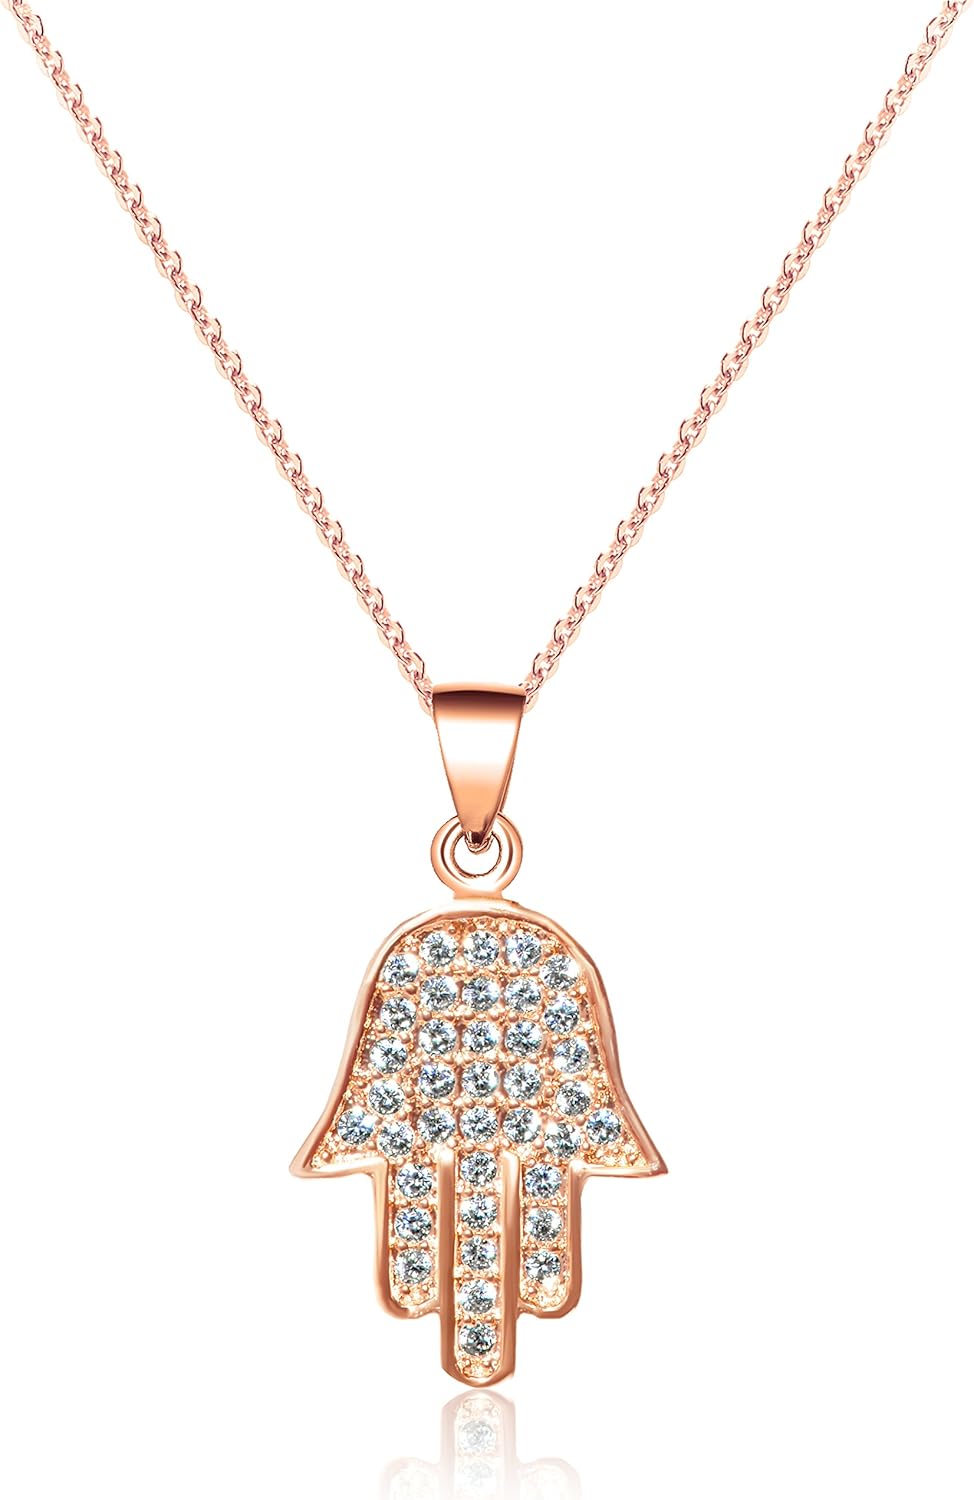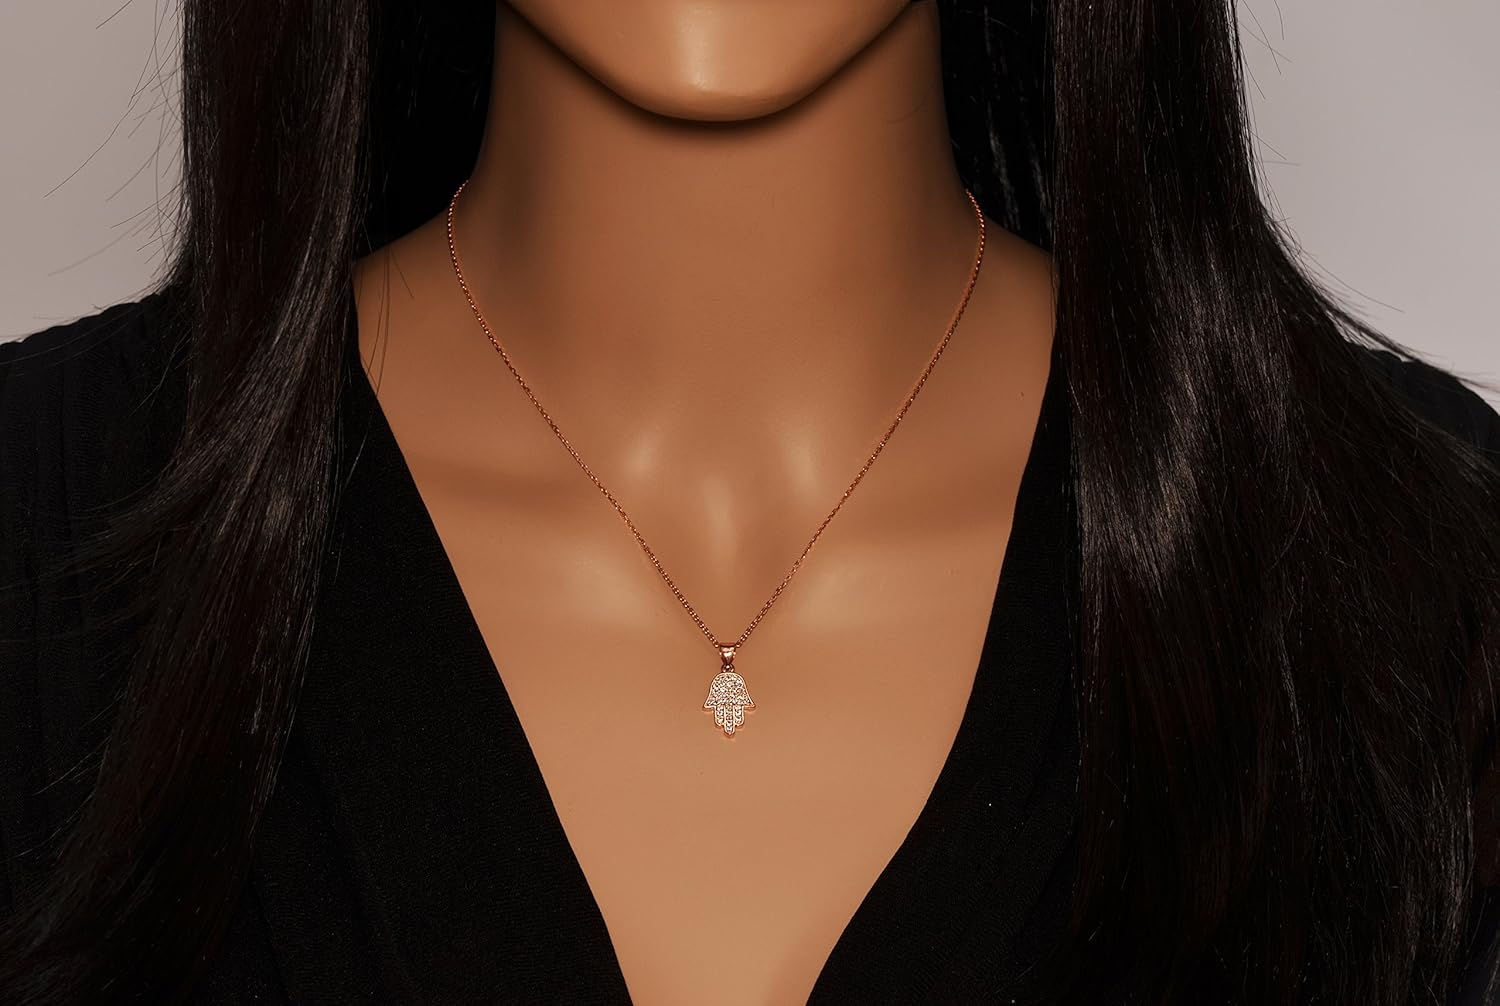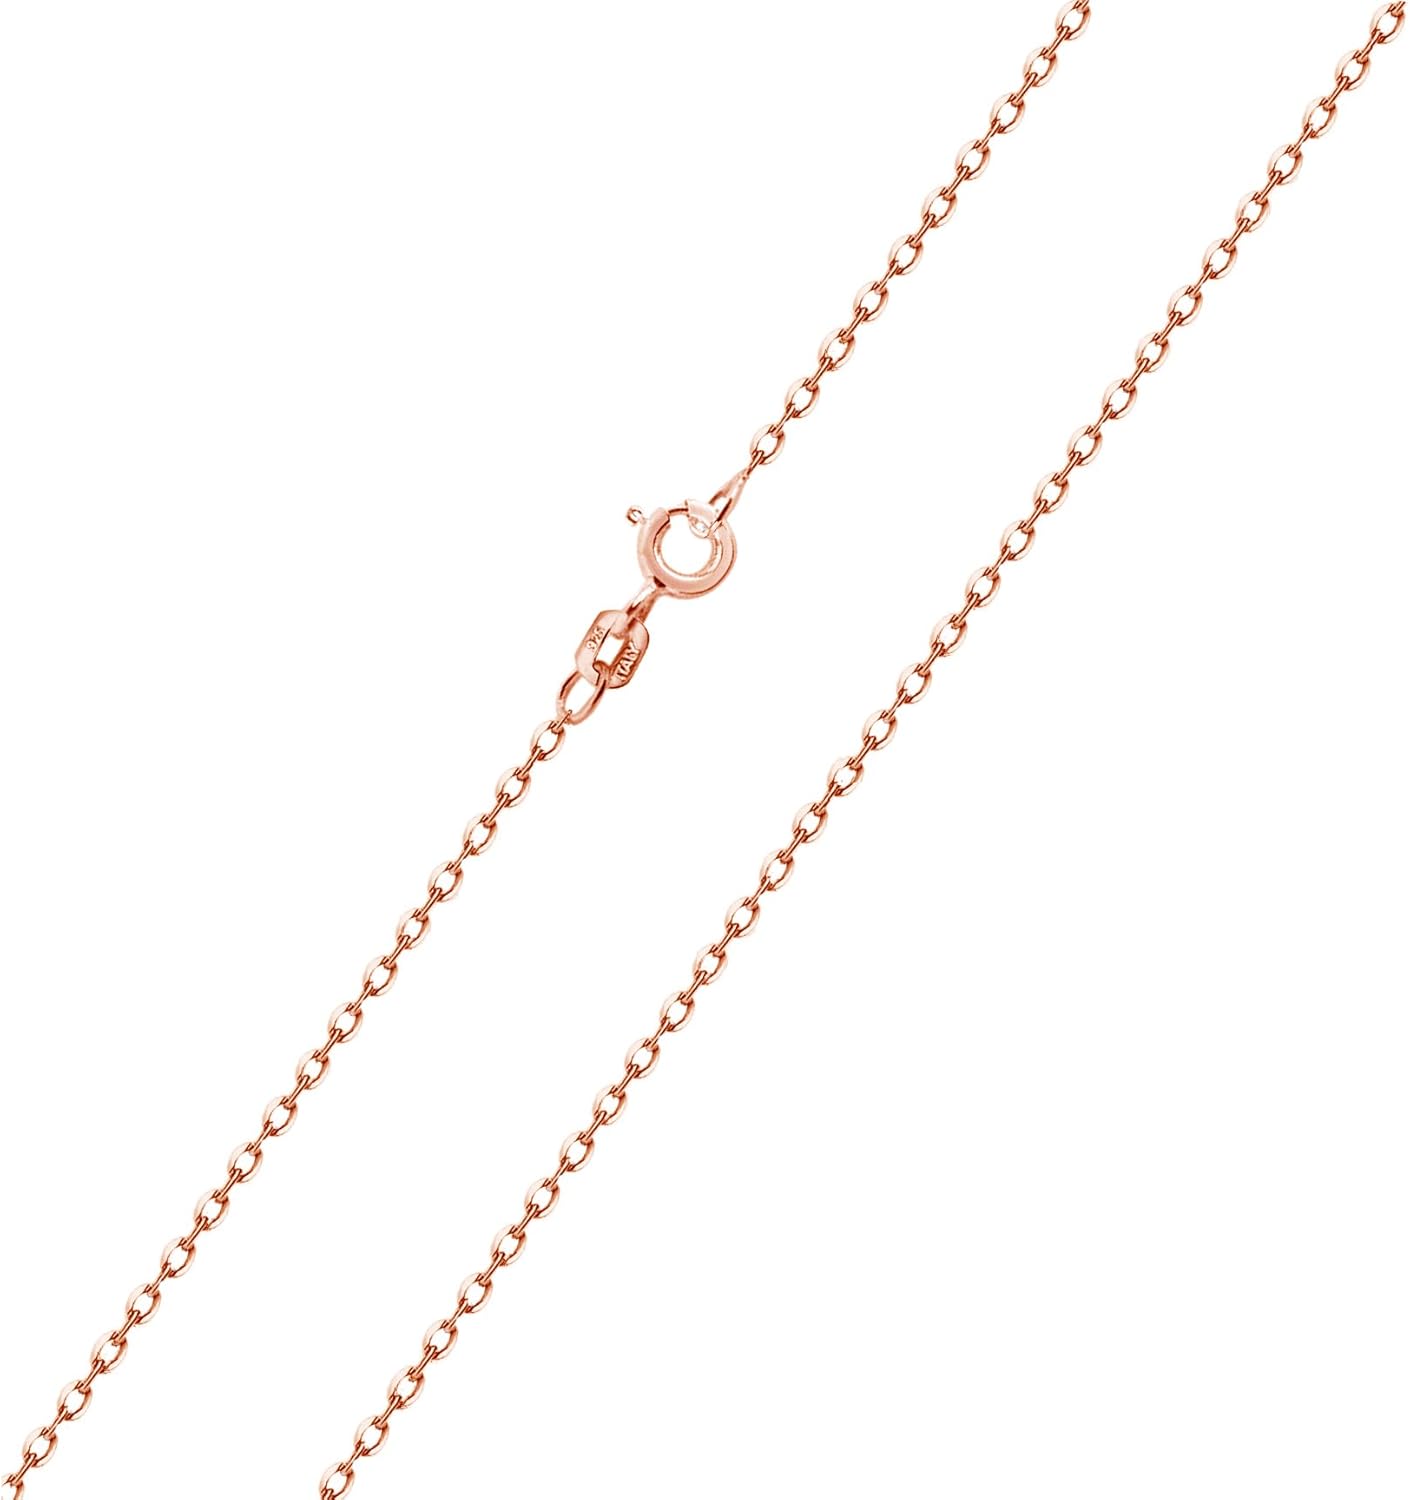
De Lelu Sterling Silver Cz Gold Filled Hamsa Hand Fatima Pendant Necklace
Category: AMAZON FASHION
Beautiful Women's Micro Pave Cubic Zirconia Hamsa/Fatima Hand in Yellow Gold, Rose Gold, or Silver (You Choose!) This Hamsa/Fatima Hand Pendant symbolizes the Hand Of God. In many faiths it is believed to bring its owner happiness, health, good luck and fortune. (Pendant is either Gold Filled or Silver Plated over alloy depending on color). Included is a Genuine .925 Sterling Silver 1mm Italian Anchor Chain. About De Lelu : We are constantly expanding our already wide selection of jewelry products so every customer will find something they love.At De Lelu you can expect to find only the most exceptional quality Sterling Silver, Cubic Zirconia, Solid Gold, Diamonds, Stainless Steel, and more Fine Jewelry. We are committed to providing you with the high quality, trending jewelry at unbeatable prices of up to 70% off retail while still providing an excellent customer experience with a 30 Day Money Back Guarantee, Fast Communication, and Fast Shipping.If you have any questions or experienced something other than 100% satisfaction with your purchase please feel free to contact us before leaving feedback so we can help resolve the issue. Disclaimer: Pictures may be enhanced and/or enlarged for informational purposes. Due to variances in calibration of each monitor, actual colors of products may differ from the color displayed on your monitor. Cubic Zirconia carat weights are stated as their approximate diamond equivalent.
Features: Crafted from High Grade Genuine .925 Sterling Silver Rose Gold Plated 16" Italian 1mm Cable Chain. | Pendant Dimensions: 17mm (0.67 inches) x 11mm (0.43 inches) | Hamsa Fatima Hand is believed to bring its owner happiness, health, good luck and fortune. | Offered in 3 Different Finishes of your Choice! | Complimentary Gift Box Included.